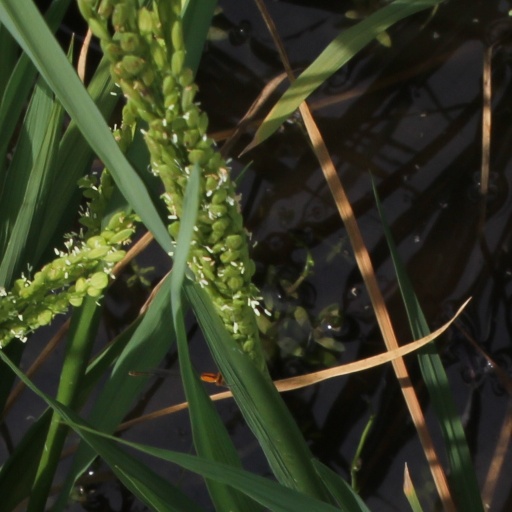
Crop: rice